Lucy Deane Streatfeild

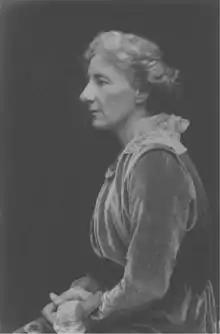
Lucy Deane Streatfeild photographed in 1918 on being appointed CBE

Lucy Anne Evelyn (Deane) Streatfeild, CBE (31 July 1865 – 3 July 1950) was a civil servant, a social worker, and one of the first female factory inspectors in the United Kingdom; she was one of the first to raise concerns about the health risks arising from exposure to asbestos.